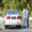
Label: automobile